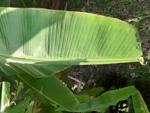
Label: xamthomonas